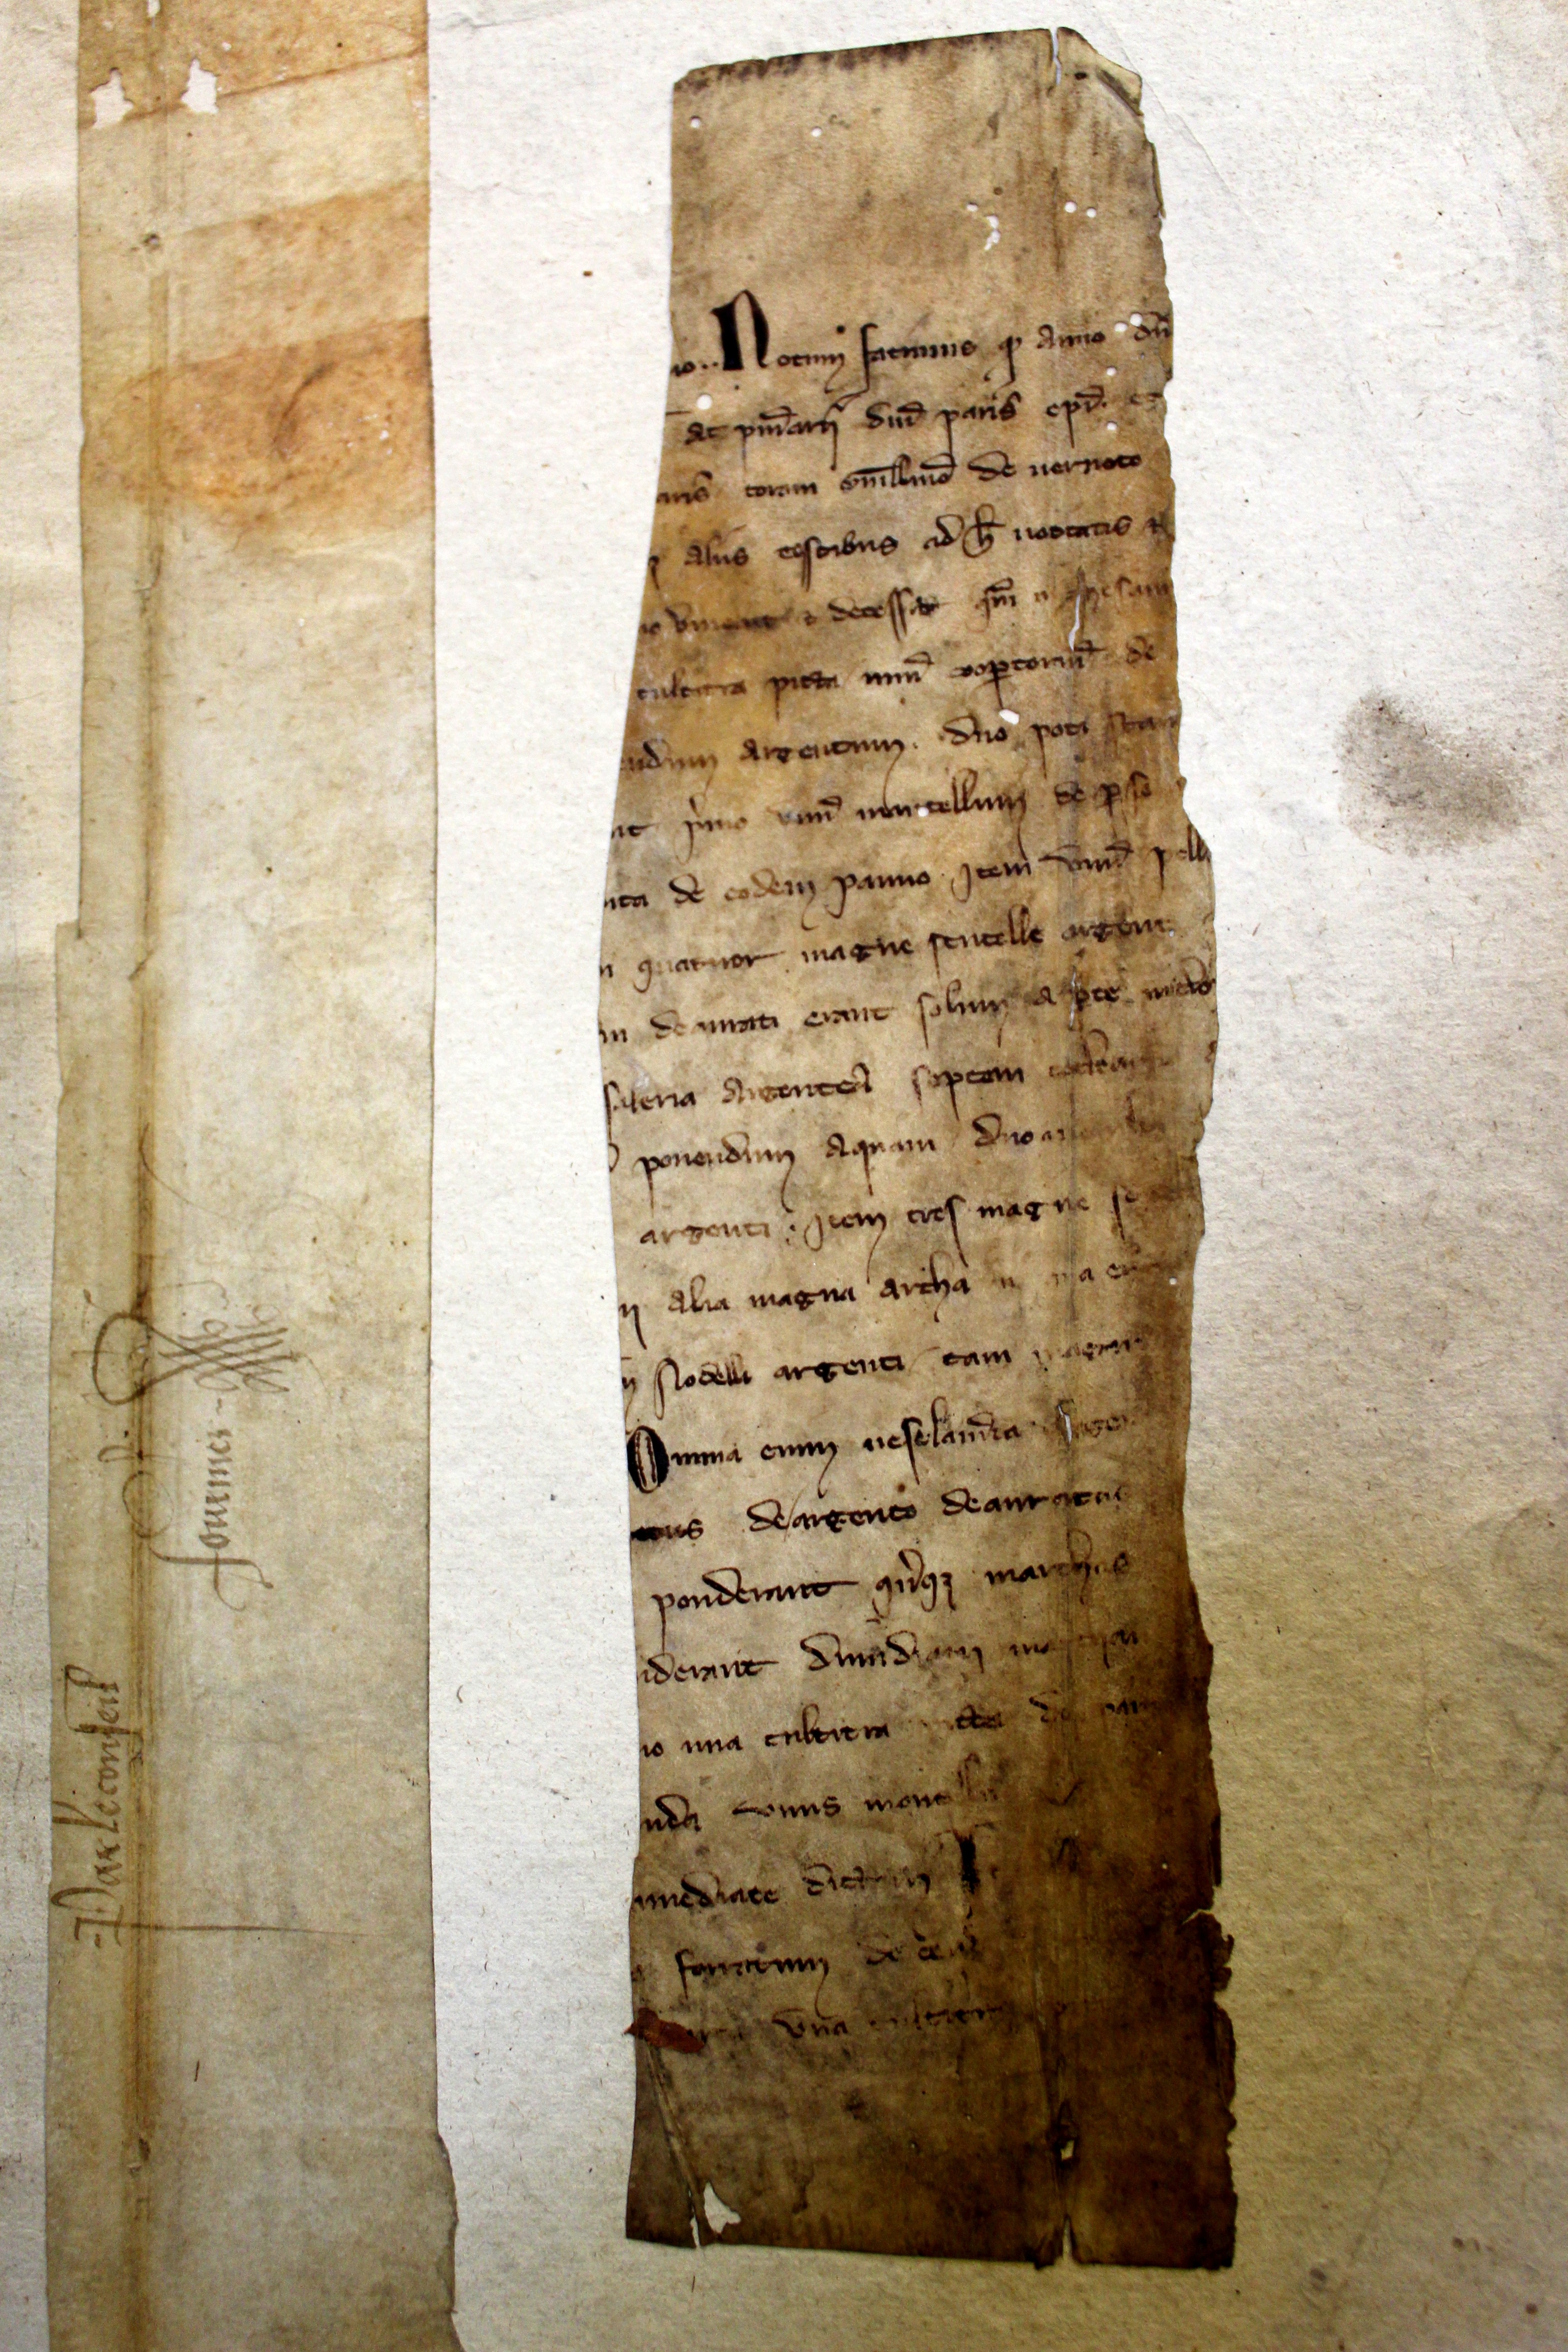
writing, structure, wood, vintage, antique, retro, old, wall, column, letter, paper, page, ink, write, parchment, card, sheet, sculpture, medieval, art, temple, text, handwriting, history, calligraphy, carving, relief, monolith, stele, man made object, ancient history